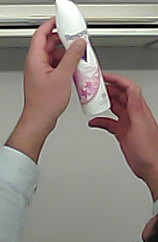
Product: rexona_spray